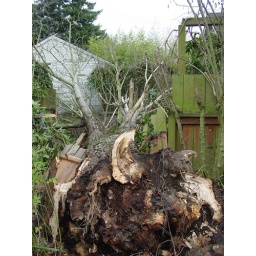
Dead tree in the middle of the fence